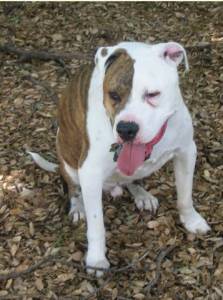
Animal: dog
Breed: american_pit_bull_terrier